Susan Tolsky

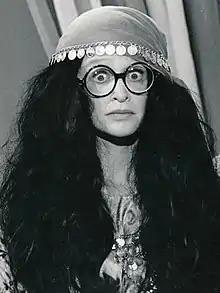
Tolsky in costume on "The New Bill Cosby Show",

Susan Gaye Tolsky (April 6, 1943 – October 9, 2022) was an American actress. Born and raised in Houston, Texas, Tolsky began acting in high school and later studied nursing at the University of Texas at Austin before switching her major to theater. In 1967, she relocated to Hollywood and made her television debut on the sitcom "The Second Hundred Years". Within a year, she earned a main role on the ABC comedy Western series "Here Come the Brides" (1968–1970) as Biddie Cloom.